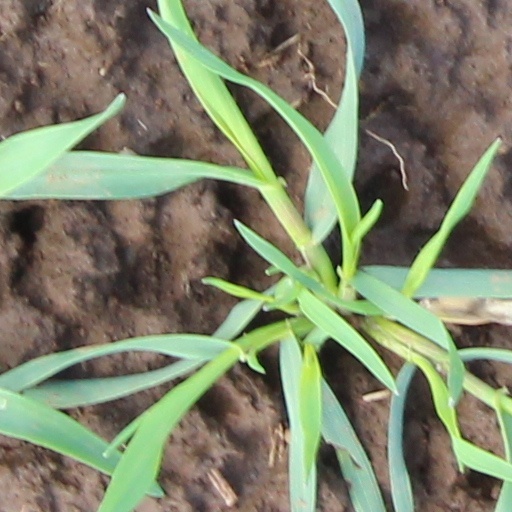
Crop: wheat